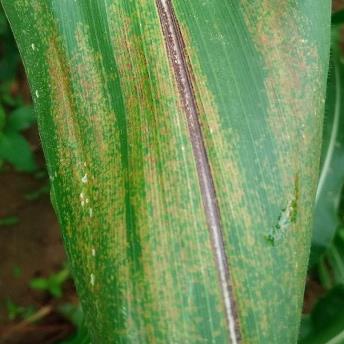
Crop: Maize
Condition: rust-d